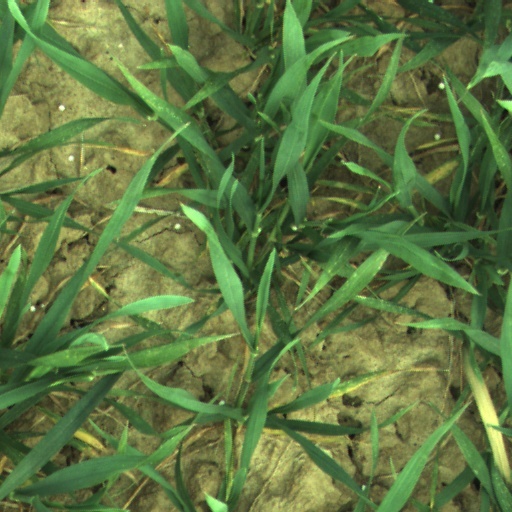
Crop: wheat